Threshing board

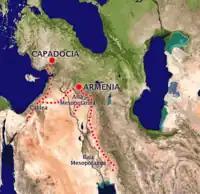
Obsidian trade in the 4th millennium BC

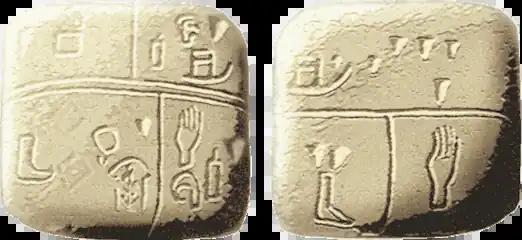
Engraved tablet from Kish, dating from 3350 BC, with representations of threshing boards on both sides

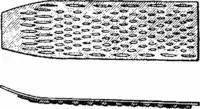
Small threshing board from Tunisia

Patricia C. Anderson (of "Centre d’Etudes Préhistoire, Antiquité et Moyen Age del CNRS"), discovered archaeological remains that demonstrate the existence of threshing boards at least 8,000 years old in the Near East and Balkans. The artefacts are lithic flakes and, above all obsidian or flint blades, recognizable through the type of microscopic wear that it has. Her work was completed by Jacques Chabot (of the "Centre interuniversitaire d'études sur les lettres, les arts et les traditions", CELAT), who has studied Mitanni (northern Mesopotamia and Armenia). Both count among their specialties the study of microwear analysis, through which it is possible to take a particular piece of flint or obsidian (to take the most common examples) and determine the tasks for which it was used.